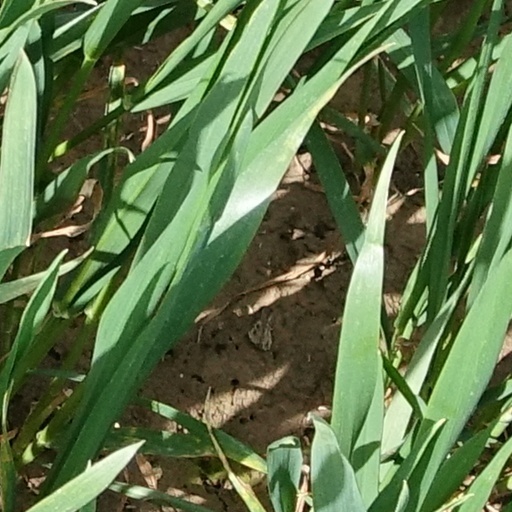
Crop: wheat